Our Lady of Medjugorje

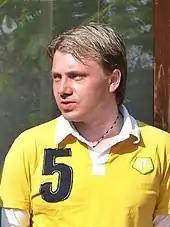
Jakov Čolo

In a May 2017 interview, Pope Francis commented on the findings of the commission headed by Cardinal Camillo Ruini, stating that the report said of the initial apparitions that they "need to continue being studied" and expressed doubts in the later apparitions. He also expressed his own suspicion towards the apparitions saying he prefers "the Madonna as Mother, our Mother, and not a woman who's the head of the telegraphic office, who sends a message every day.”